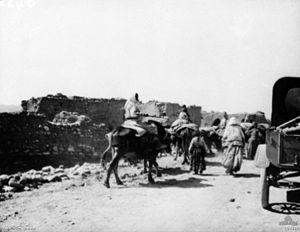
La défense de Van est une insurrection qui s'est déroulée en 1915, au cours de la campagne du Caucase, face aux massacres de l'Empire ottoman contre la population arménienne dans le vilayet de Van. Plusieurs observateurs contemporains et historiens qui suivirent ont affirmé que le gouvernement ottoman avait délibérément incité la résistance armée arménienne en imposant d'épouvantables conditions aux Arméniens, pour justifier le génocide des Arméniens qui commençait dans l'empire. Toutefois, les décisions de déportation et d'extermination ont été prises avant cet épisode.